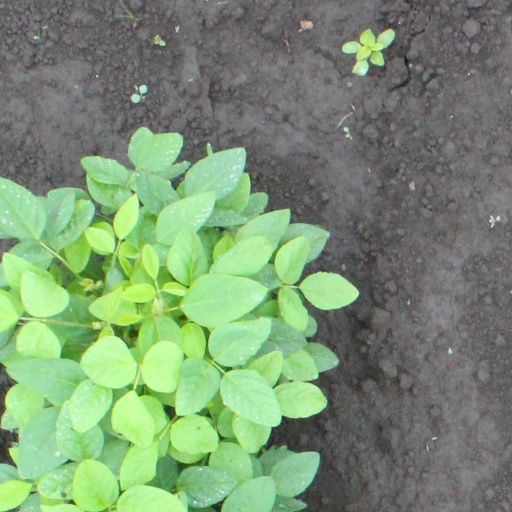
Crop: soybean